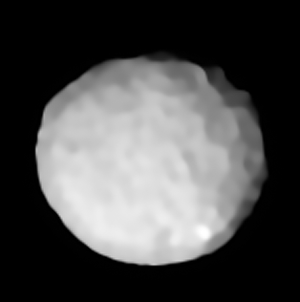
Pallas, officiellement (2) Pallas, est le troisième plus grand objet de la ceinture principale d'astéroïdes du Système solaire, après la planète naine Cérès et l’astéroïde Vesta. C'est le second astéroïde découvert. Il le fut fortuitement le 28 mars 1802 par Heinrich Olbers, alors que l'astronome tentait de retrouver Cérès à l'aide des prédictions orbitales de Carl Friedrich Gauss. Charles Messier avait été cependant le premier à l'observer en 1779, quand il suivait la trajectoire d'une comète, mais il prit l'objet pour une simple étoile de magnitude 7.